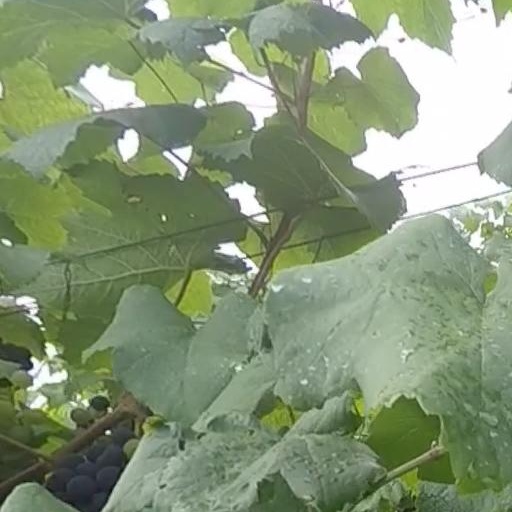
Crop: grape